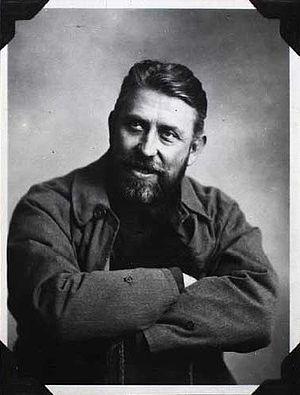
Le Canon de la culture danoise consiste en 108 œuvres d'exception censées représenter le cœur de la culture danoise, et réparties en huit catégories : architecture, arts plastiques, design, cinématographie, littérature, musique, spectacle vivant, et culture enfantine. Sur l'initiative du Ministre de la Culture Brian Mikkelsen en 2004, il fut mis au point par une série de comités sous les auspices du ministère de la Culture entre 2006 et 2007 comme "une collection et présentation des plus grands et plus importantes pièces de l'héritage culturel du Danemark". Chaque catégorie contient douze œuvres.